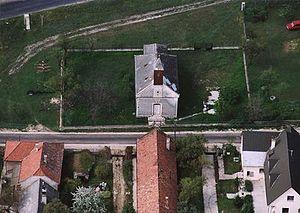
Sóly est un village et une commune du comitat de Veszprém en Hongrie.